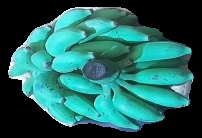
Variety: elakki-bale
Grade: grade3